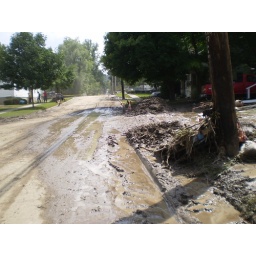
You can tell which way the water was going by looking at the bases of trees